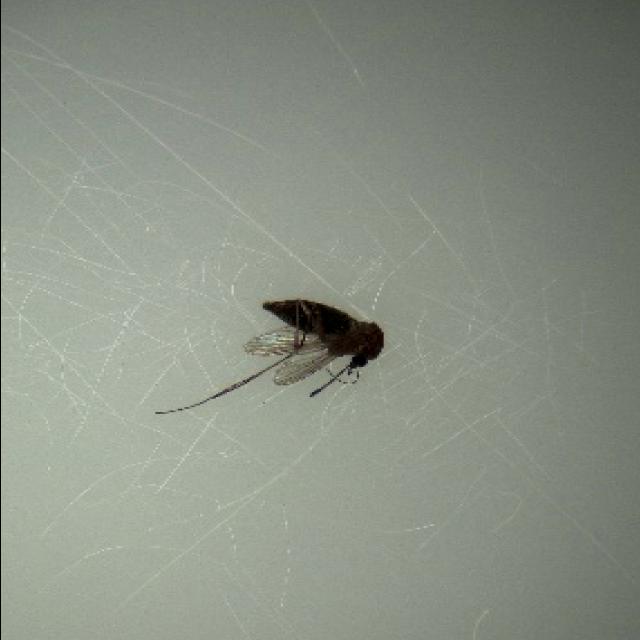
Species: culex_tritaeniorhynchus